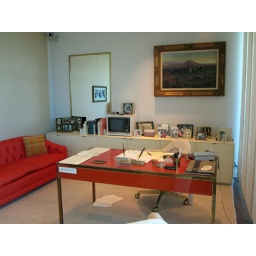
Lady Bird Johnson's desk in the upstairs part of the library